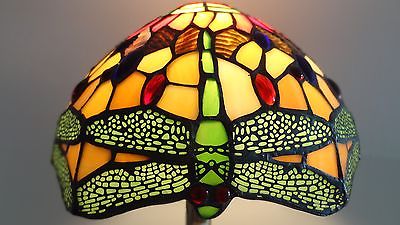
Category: lamp